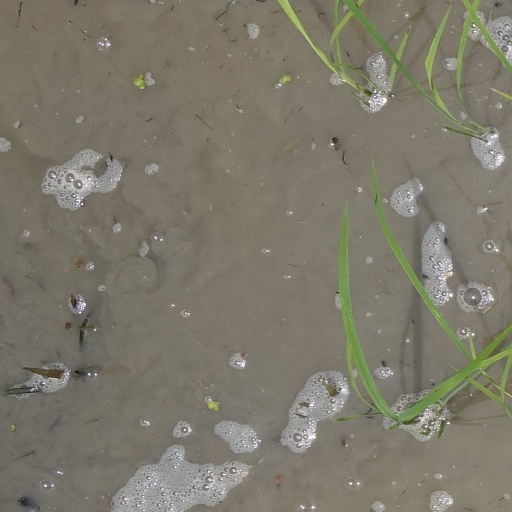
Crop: rice